Raid of the Balearic islands (1558)

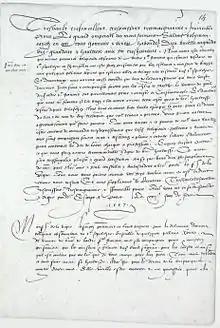
Letter from Henry II of France to Suleiman the Magnificent and ambassador Jean Cavenac de la Vigne, dated 22 February 1557.

The Ottomans had already attacked the Balearic Islands many times previously, as in the 1501 Ottoman raid on the Balearic islands. Then followed the sacks of Pollença (in 1531 and 1550), the Sack of Mahon in 1535, Alcúdia (1551), Valldemossa (1552), Andratx (1553), and Sóller (1561). Ottoman attacks only decreased after the Battle of Lepanto in 1571, although they continued until the 17th century.